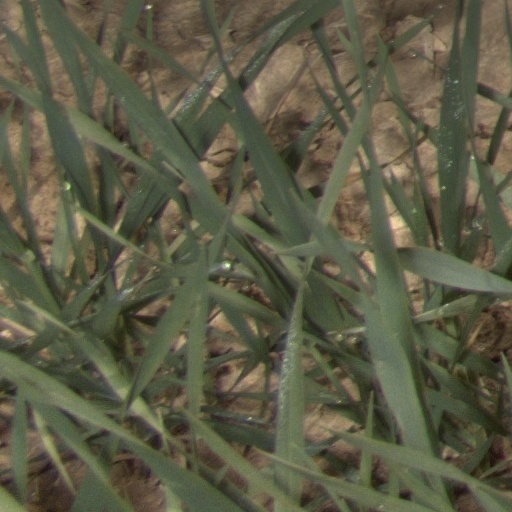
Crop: wheat